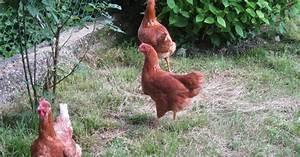
chicken